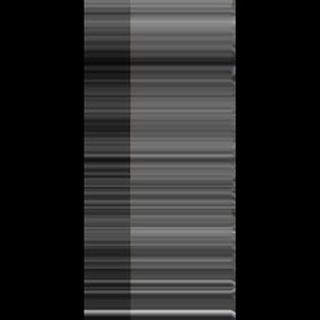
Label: sugarcane_yellow_leaf_disease